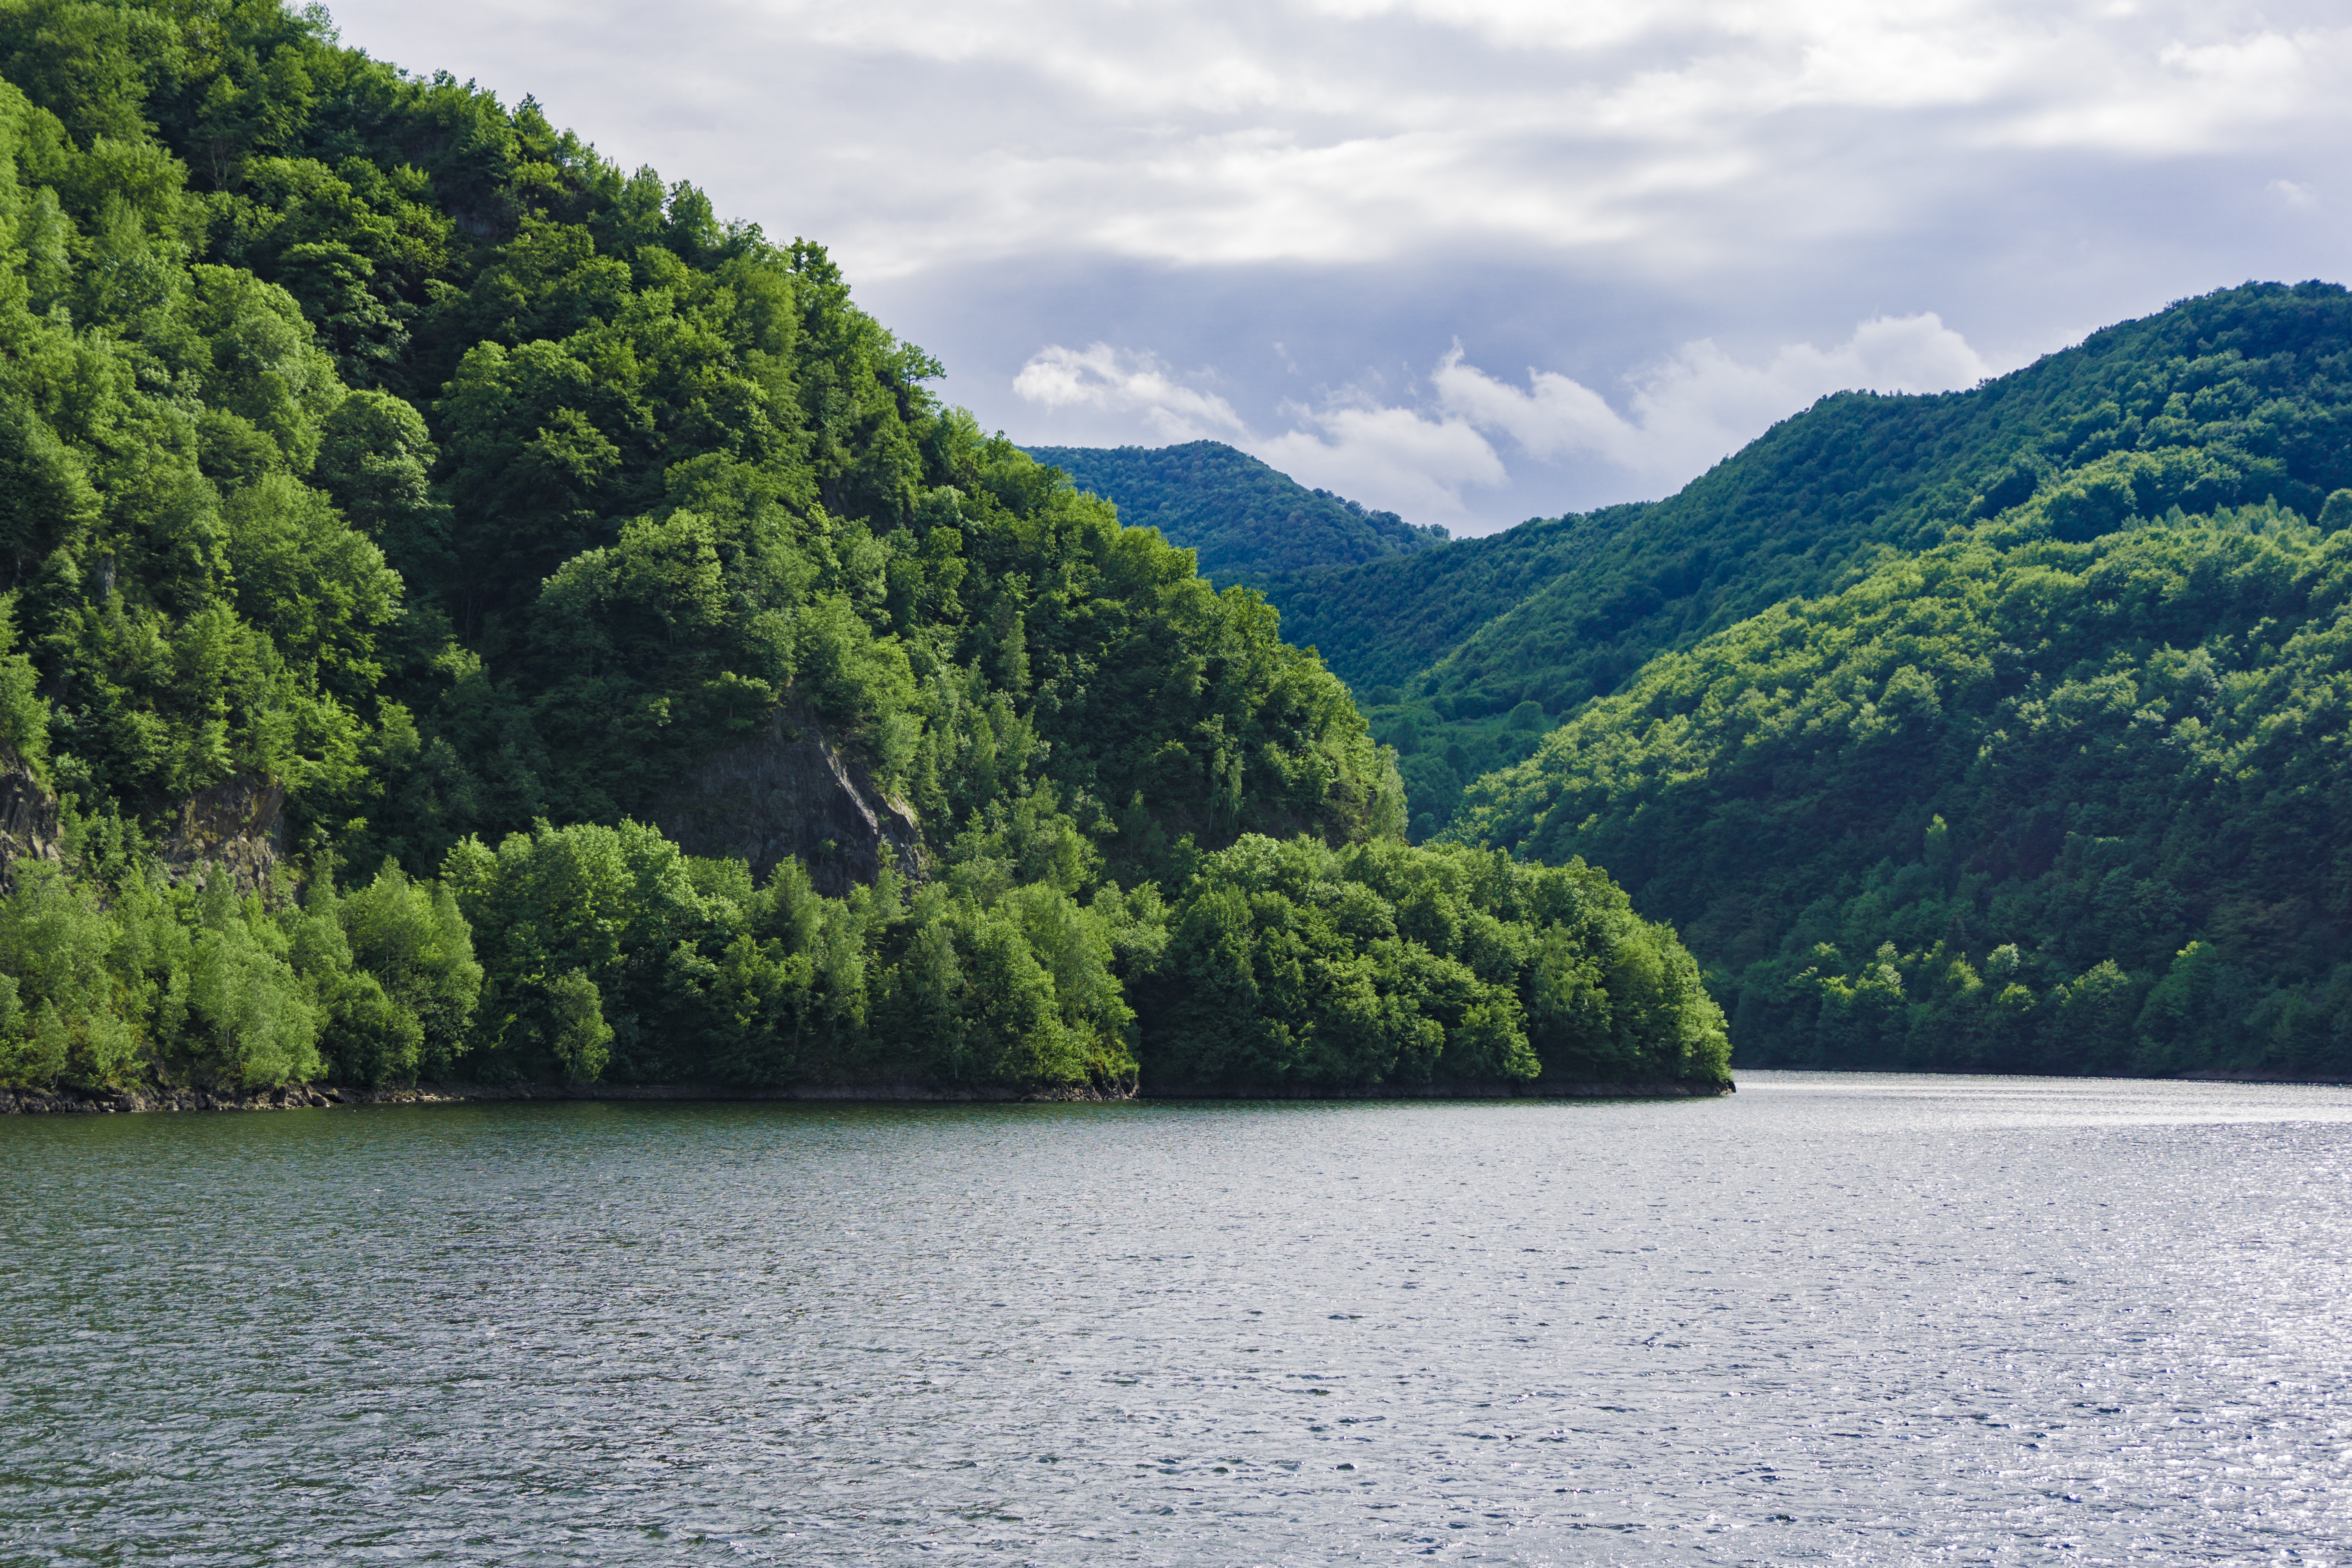
landscape, tree, nature, forest, wilderness, mountain, lake, river, mountain range, fjord, reservoir, highland, body of water, loch, ecosystem, landform, geographical feature, mountainous landforms